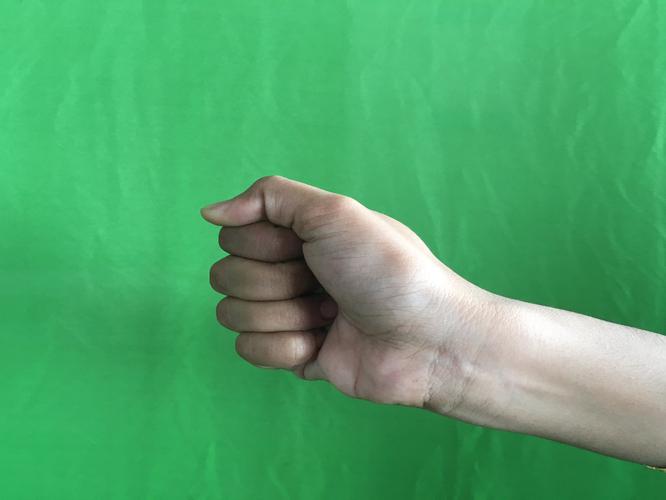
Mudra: Mushti
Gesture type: single_hand